History of the Germany national football team

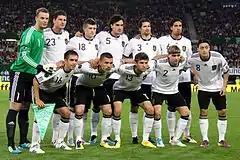
Germany national football team during Euro 2012 qualifiers

Germany faced favorites Argentina in the quarter-finals, a team that Germany had not defeated since the 1990 World Cup. Germany's clean sheet streak was broken shortly after half time as Argentina scored first to grab a 0–1 lead. However, Michael Ballack's cross, flicked on by Tim Borowski, allowed Klose to head in the equalizer with 10 minutes to spare. During the subsequent penalty shootout, goalkeeper Jens Lehmann saved two shots while his teammates all converted their shots to win the shootout 4–2. After the game, the Argentinians started a brawl, which later resulted in a match ban for midfielder Torsten Frings after Italian television networks showed video footage of him participating in the fight.